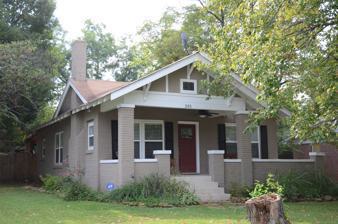
Building: Bud Fendley House
Country: United States of America
Year built: 1928
Historic house in Arkansas, United States United States historic place Bud Fendley House U.S. National Register of Historic Places Location in Arkansas Show map of Arkansas Location in United States Show map of the United States Location 201 Spring St., Marshall, Arkansas Coordinates 35°54′28″N 92°37′45″W / 35.90778°N 92.62917°W / 35.90778; -92.62917 Area less than one acre Built 1928 ( 1928 ) Architect Bud Fendley Architectural style Bungalow/craftsman MPS Searcy County MPS NRHP reference No. 93000816 Added to NRHP August 18, 1993 The Bud Fendley House is a historic house at 201 Spring Street in Marshall, Arkansas .  It is a single-story wood-frame structure, its exterior clad in brick with wooden trim.  It has a front-facing gable roof with broad eaves that have exposed rafter ends and large brackets in the Craftsman style.  A front porch, supported by brick posts, has similar styling.  Built about 1928, it is one of the least-altered examples of Craftsman architecture in the community. The house was listed on the National Register of Historic Places in 1993. See also National Register of Historic Places listings in Searcy County, Arkansas References